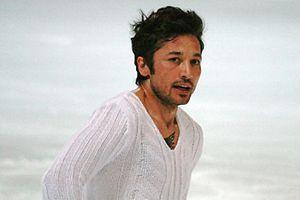
İlhan Mansız, né le 10 août 1975 à Kempten im Allgäu en Bavière, est un footballeur turc.